Venetian glass

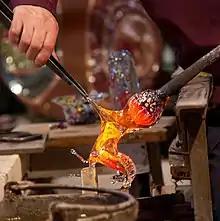
Glassmaking tools holding a glass horse being shaped

The "filigrana" (a.k.a. filigree) style was developed in Murano in the 1500s. By embedding glass canes (usually white but not always) in colorless glass, the glassware has a striped appearance. "Vetro a fili" has straight white stripes, "vetro a retortoli" has twisted or spiral patterns, and "vetro a reticello" has two sets of lines twisted in opposite directions. Francesco Zeno has been mentioned as the inventor of "vetro a retortoli".